Ceylon tea

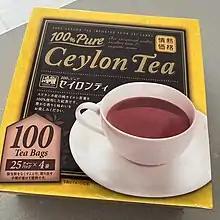
A box of 100% Pure Ceylon Tea sold in Japan.

In order for the Lion Logo to appear on a tea pack, it must meet four criteria. The logo should only appear on a consumer pack, the pack should contain 100 percent pure Ceylon tea, it should be packed in Sri Lanka, and the brand should conform to the quality standards set out by the Sri Lanka Tea Board. Ceylon tea is a recognised tea because of its controlled production and should be sold in its value-refined form in order to yield higher margins. It has been suggested that restricting the usage of the logo only to licensed companies would ensure the quality of the tea and capture the interest of more customers who appreciate a certified quality product.